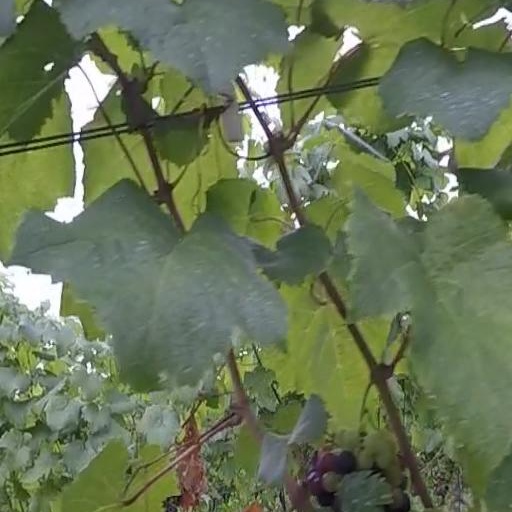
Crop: grape